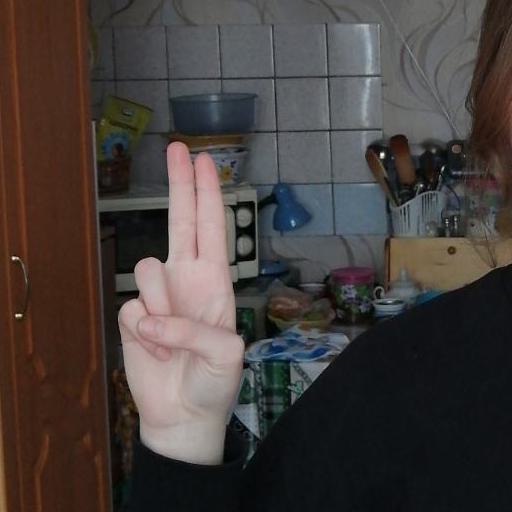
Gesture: two_up